Tracheobronchial injury

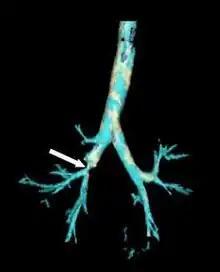
Bronchial stenosis (arrow) two weeks after surgery for a tracheobronchial laceration

Most people with TBI who die do so within minutes of the injury, due to complications such as pneumothorax and insufficient airway and to other injuries that occurred at the same time. Most late deaths that occur in TBI are attributed to sepsis or multiple organ dysfunction syndrome (MODS). If the condition is not recognized and treated early, serious complications are more likely to occur; for example, pneumonia and bronchiectasis may occur as late complications. Years can pass before the condition is recognized. Some TBI are so small that they do not have significant clinical manifestations; they may never be noticed or diagnosed and may heal without intervention.